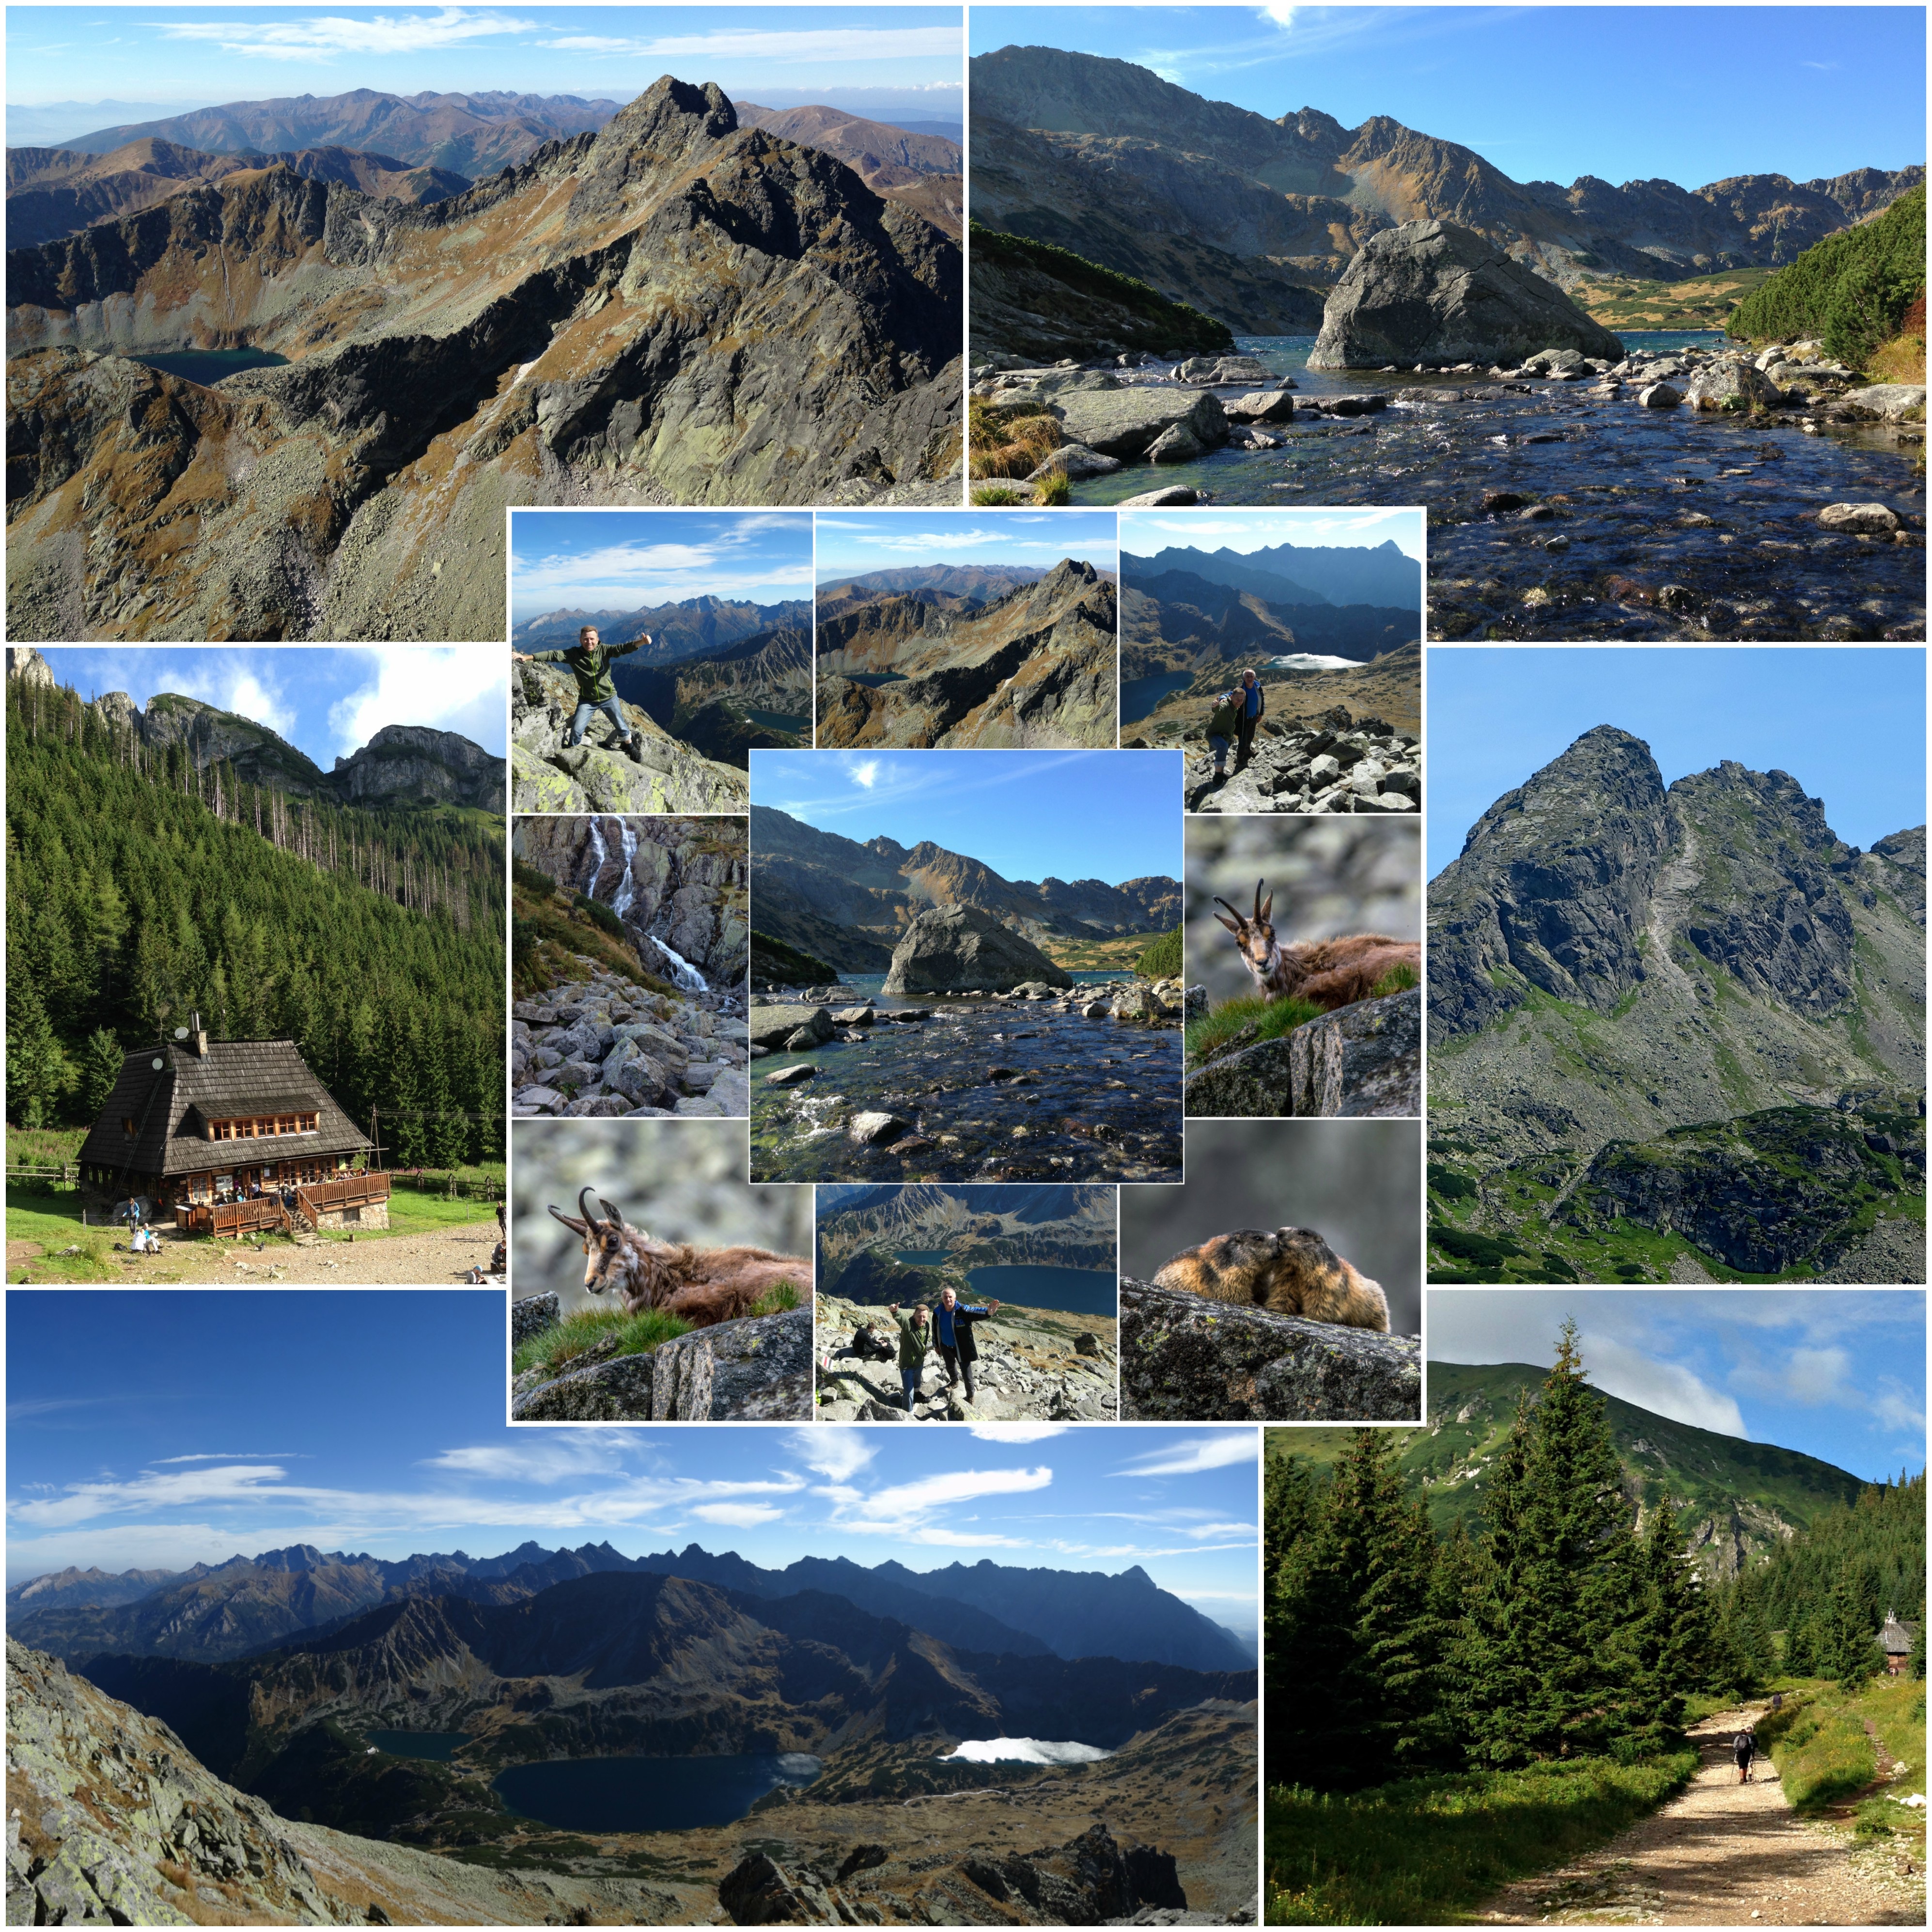
landscape, coast, wilderness, mountain, lake, mountain range, panorama, bay, landmark, reservoir, tourism, national park, mountains, poland, collage, beauty, tatry, aerial photography